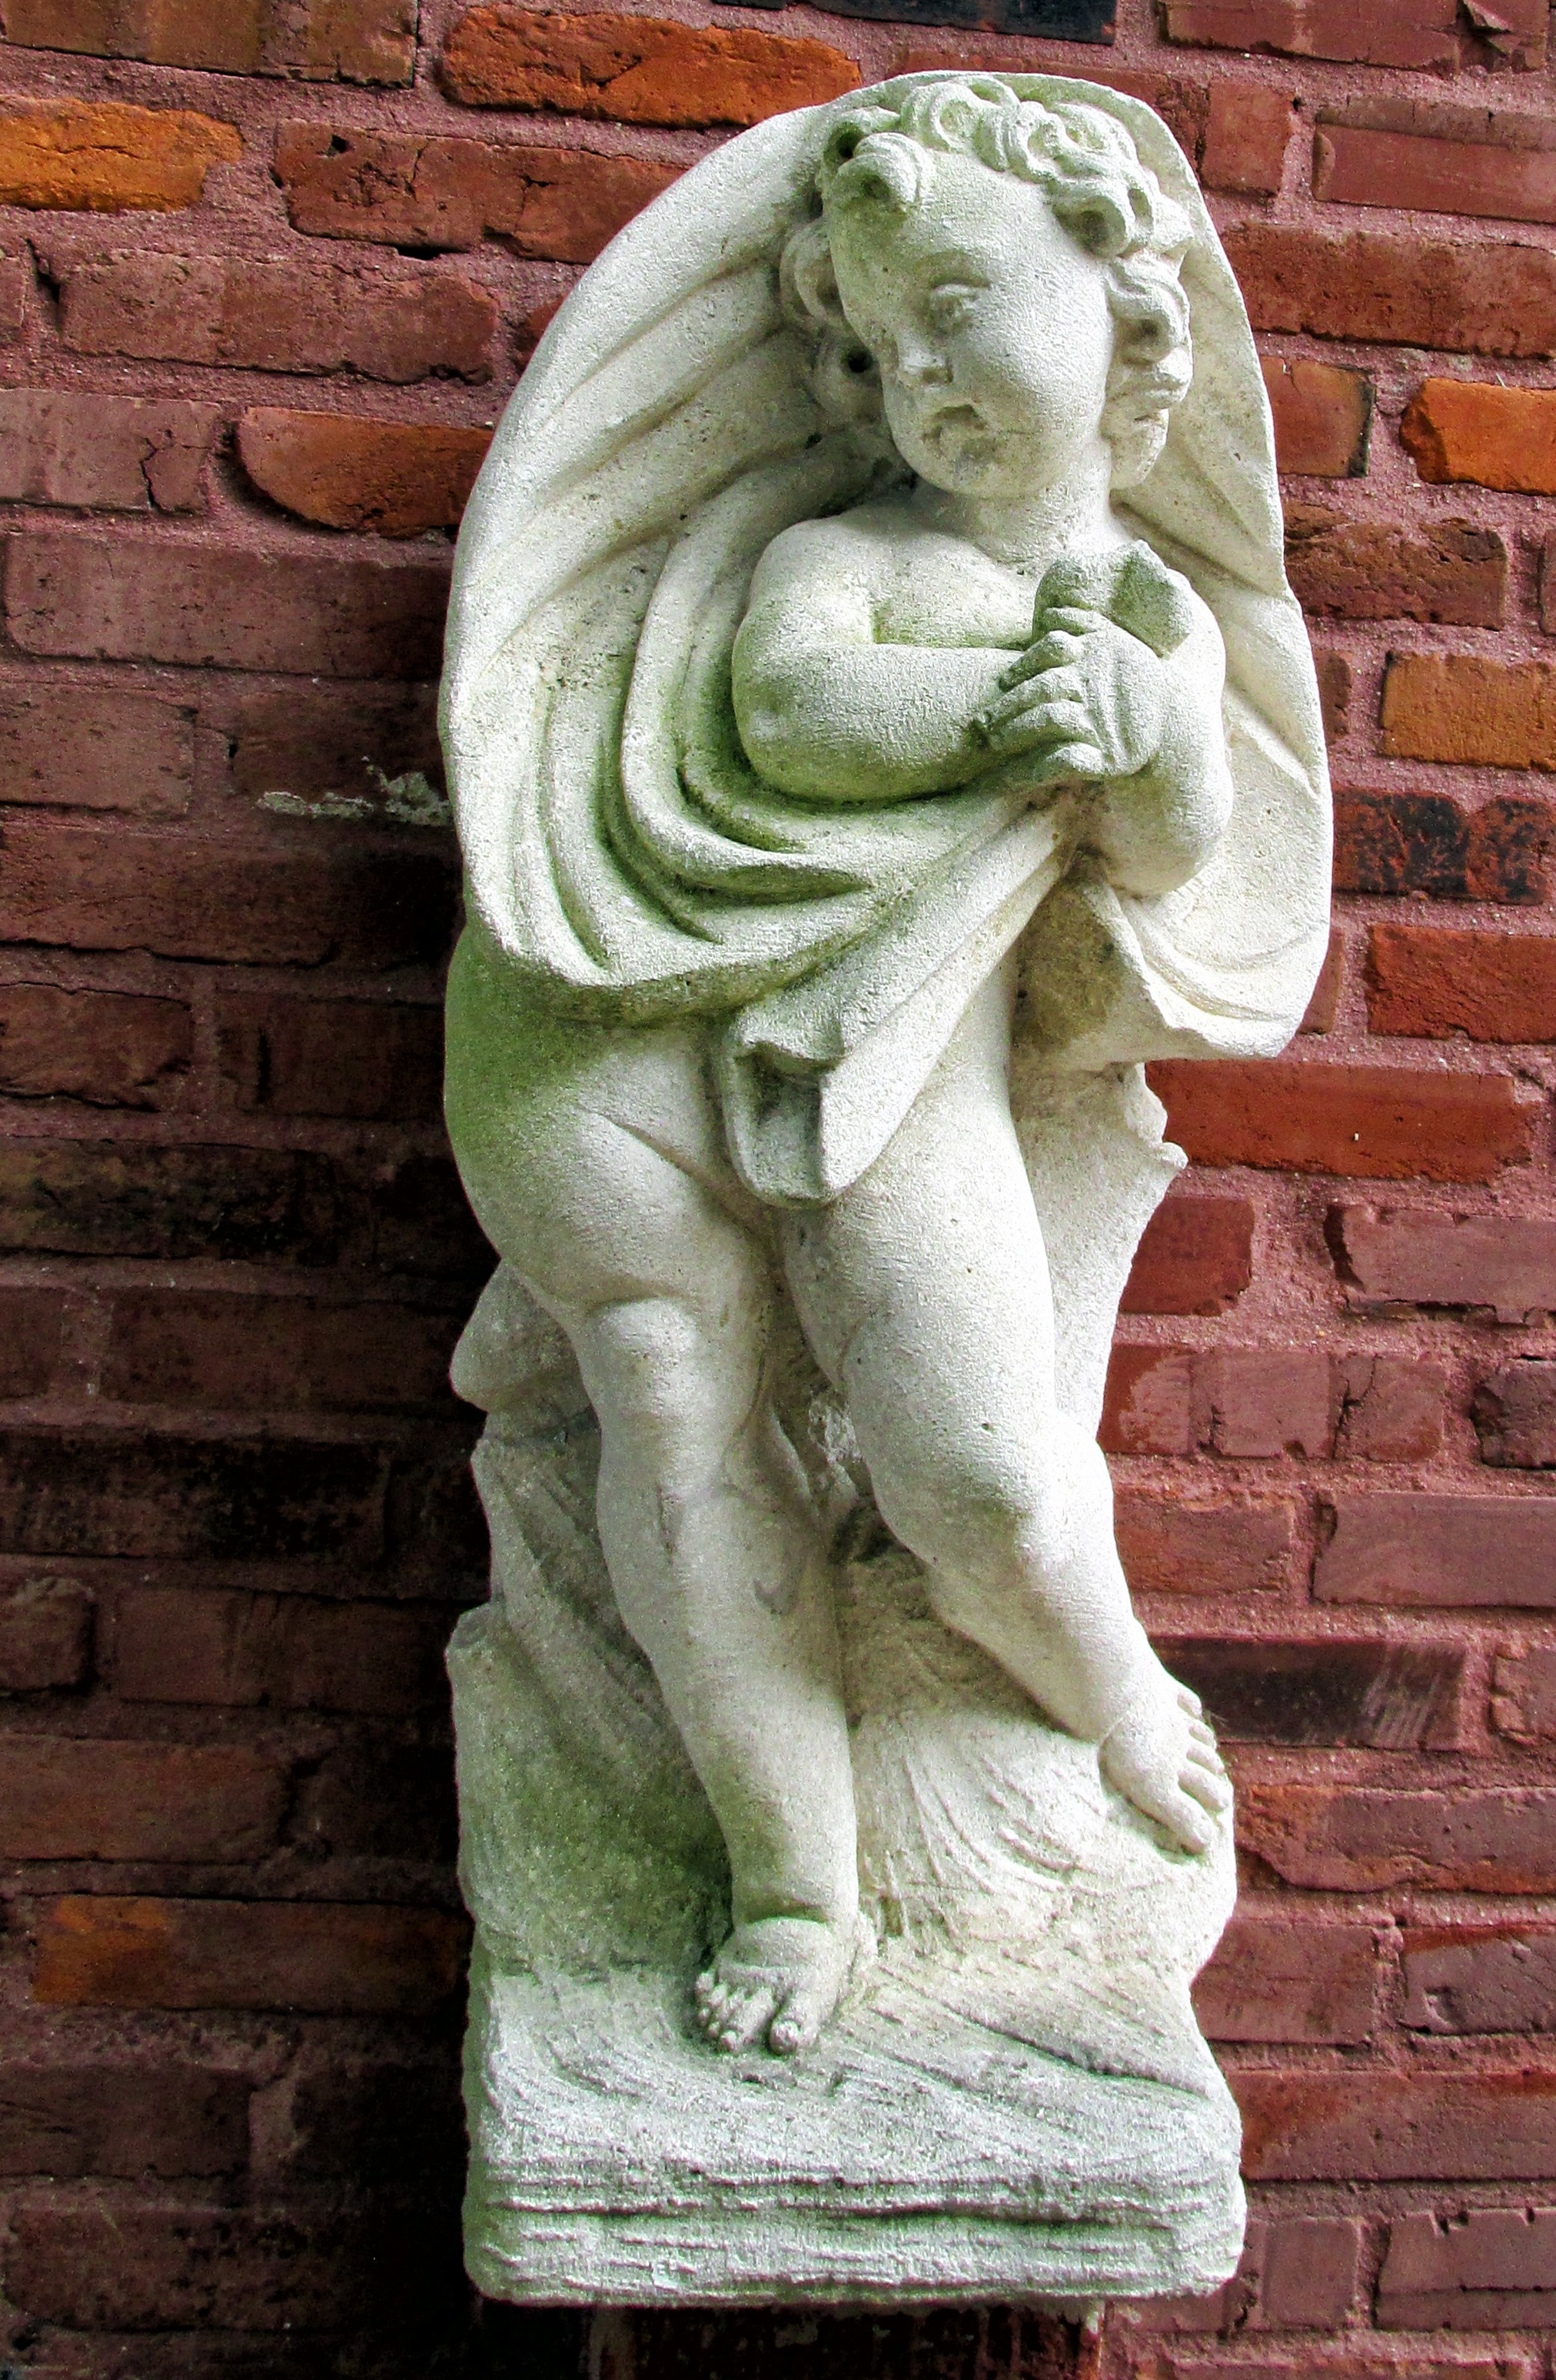
rock, stone, monument, statue, green, red, child, gray, brick, baby, weathered, gargoyle, sculpture, angel, art, temple, infant, toddler, carving, relief, angelic, stone carving, ancient history